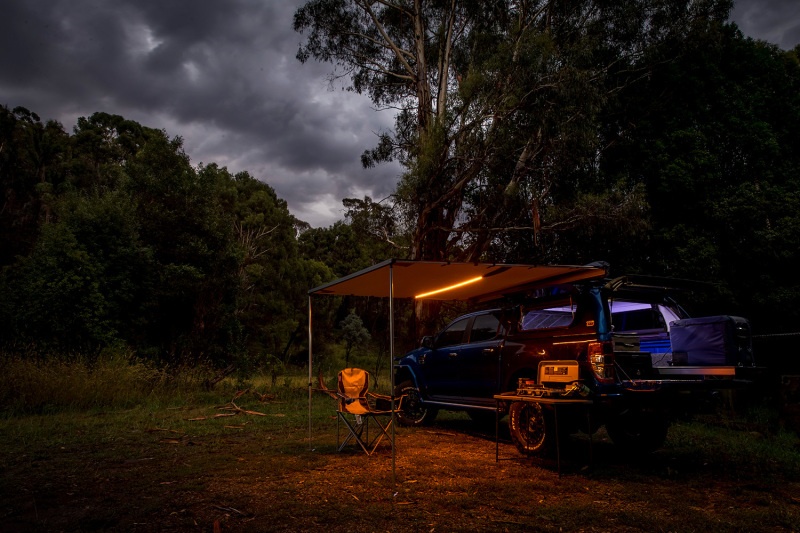
ARB Awning Kit w/ Light 8.2ft x 8.2ft (Includes Light Installed)
Attaching neatly to most vehicles, these self-standing retractable awnings fit onto the side of most roof racks and roof bars, and are conveniently stored for immediate use on arrival. Specifically designed for harsh wilderness conditions, the awnings feature anodized height adjustable telescopic legs, hook and loop ties to secure roof, thick reinforced aluminum extrusions all secured and free from the outside elements in a heavy duty nylon reinforced PVC bag. Constructed from tough PU coated 300gsm poly/cotton rip stop canvas, the awnings are fully waterproof and offer a UVP 50+ rating. ARB Awnings come in three great sizes, and fit up to 6.9ft (2.1m) high mounting points. (Length being the distance from the vehicle out). Comes with pegs and guy ropes for securing legs, stainless steel mounting nuts and bolts and comprehensive instructions. Warranty Brochure - A general brochure describing a brand, company, product line. If brochure in question is for a specific product, use code PDB.
Brand: ARB
Category: Home & Garden > Lawn & Garden > Outdoor Living > Awnings